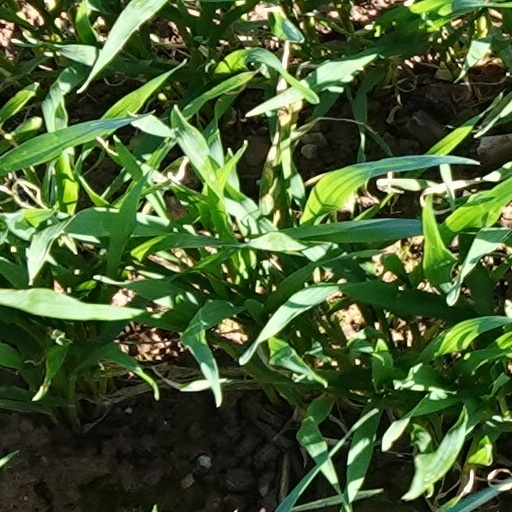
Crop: wheat